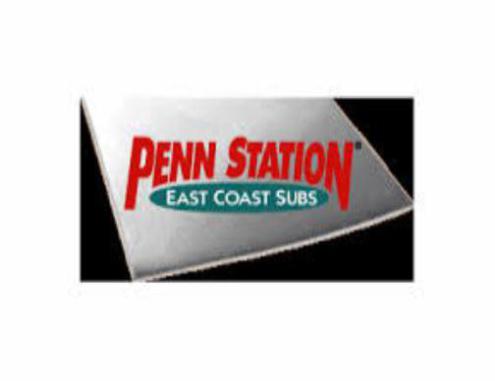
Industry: Food